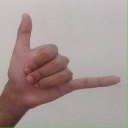
अक्षर: द